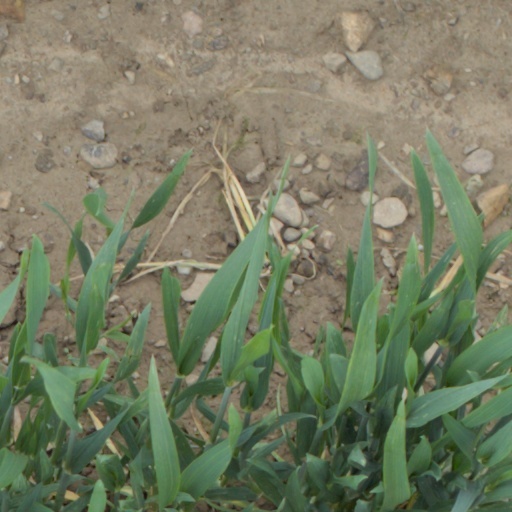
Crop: wheat